Iskandar Puteri

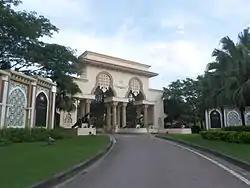
Kota Iskandar

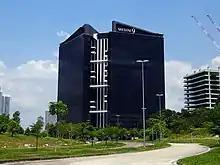
Medini 9, Medini Iskandar

Iskander Puteri is the second largest city in Johor. As of 2020, the municipal area of Iskandar Puteri has a population of 575,597. It ranks as the 13th most populous urban centre in Malaysia (2020).